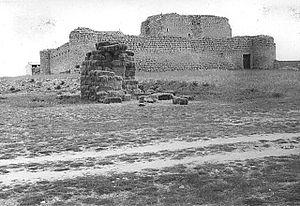
Fuente el Sol est une commune de la province de Valladolid dans la communauté autonome de Castille-et-León en Espagne.